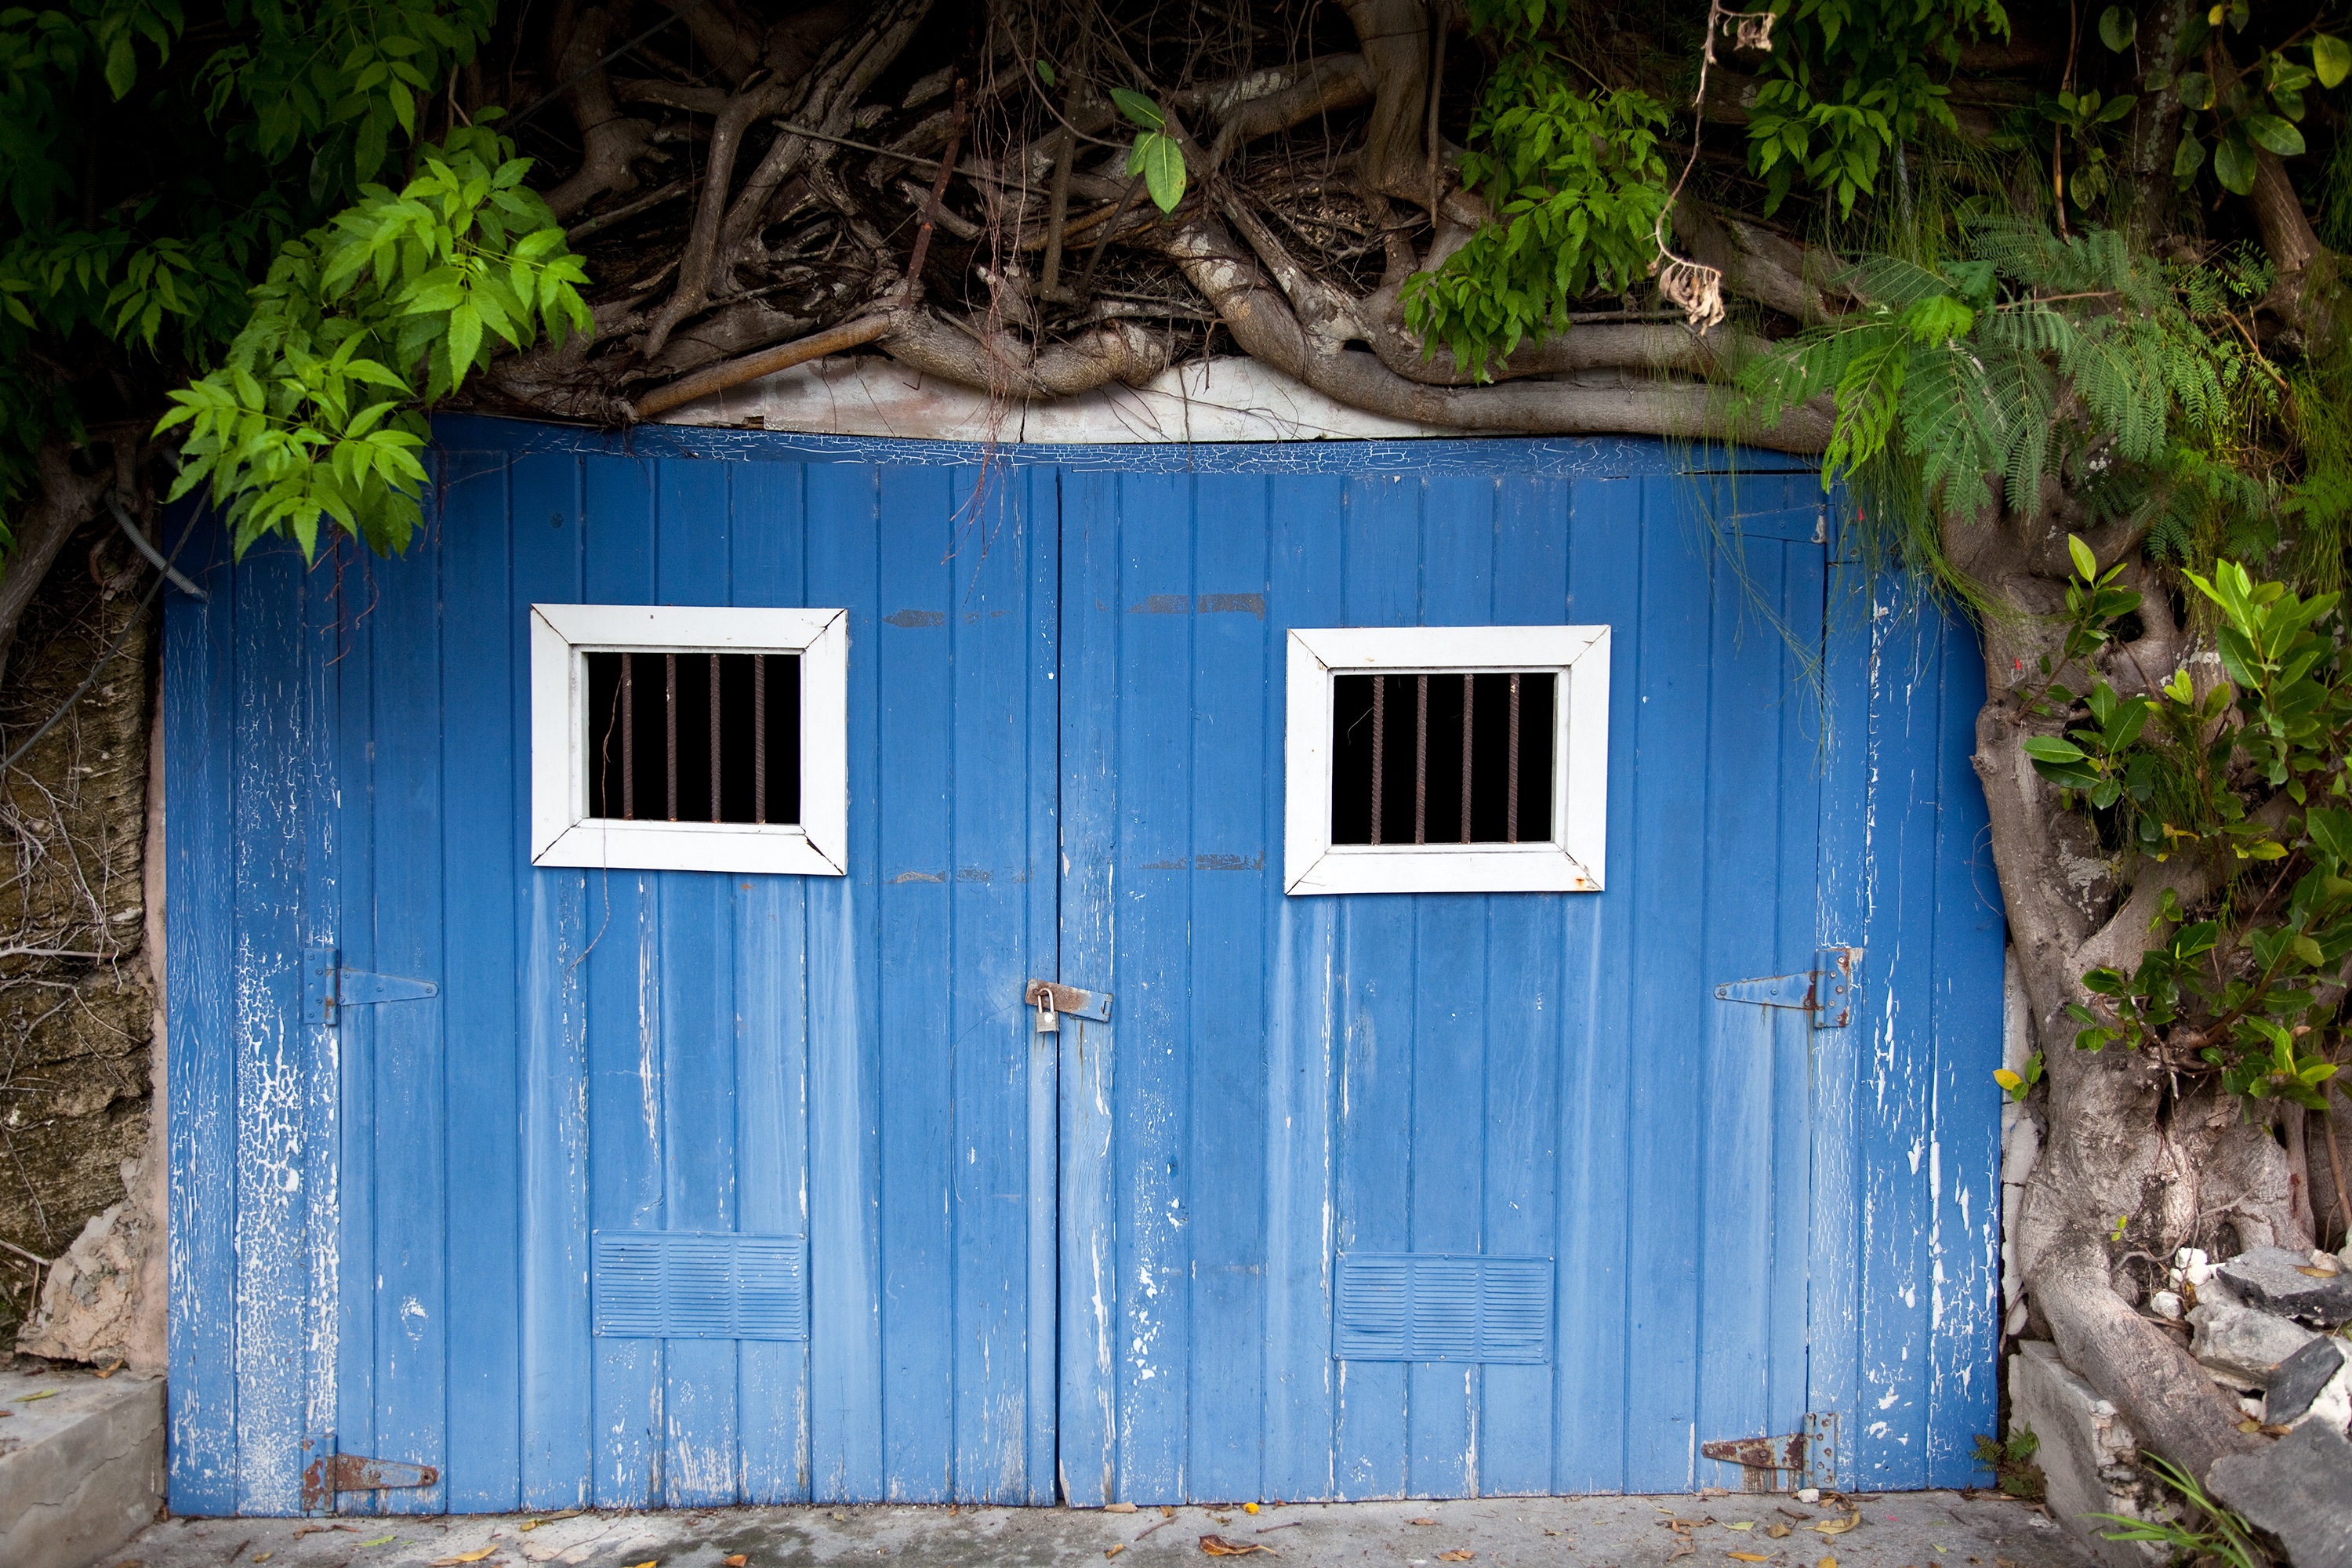
house, building, old, home, shed, hut, shack, tropical, cottage, backyard, blue, historic, door, decorative, outhouse, caribbean, outdoor structure, garden buildings